Mark Coughlan

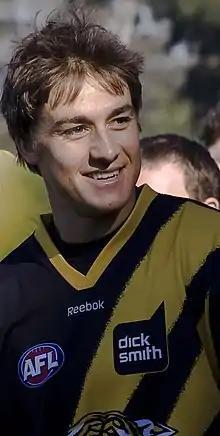
Mark Coughlan

Mark Coughlan (born 20 April 1982) is a former Australian rules footballer who played with the Richmond Football Club in the Australian Football League (AFL) from 2001 to 2009.